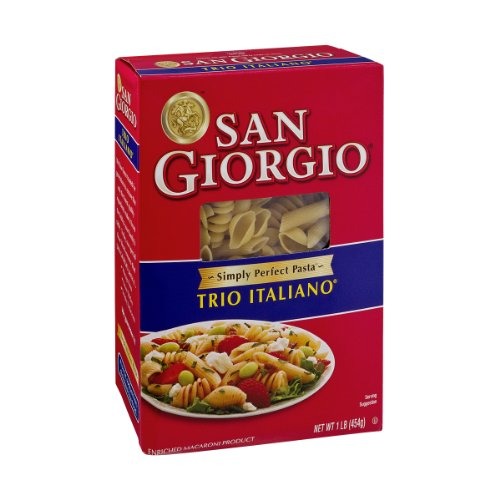
Item Name: San Giorgio Enriched Macaroni Product Trio Italiano
Value: 16.0
Unit: Ounce

Price: 3.05